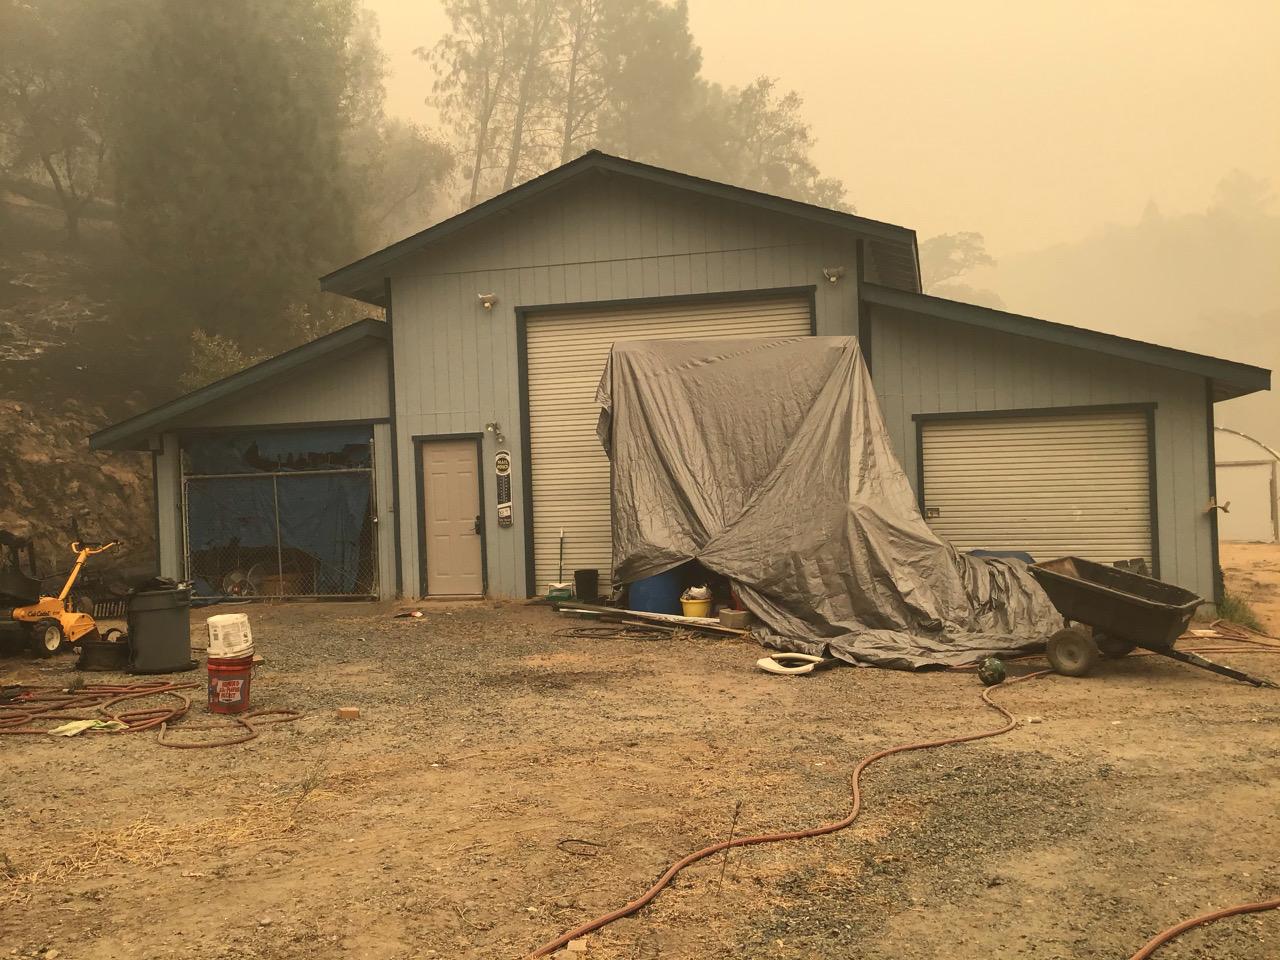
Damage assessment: no_damage